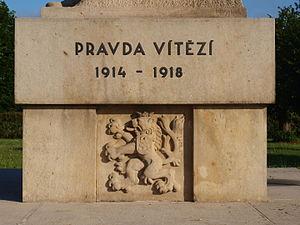
Chestres (Vouziers, Ardennes, France)
Une devise est une phrase courte ou une expression symbolique décrivant les motivations ou les intentions d'un individu, d'un groupe social, d'une organisation ou d'une institution, qui la choisit pour suggérer un idéal, comme règle de conduite ou pour rappeler un passé glorieux.